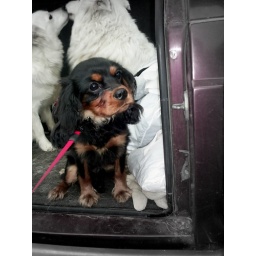
The cute dog Nero is looking outside but the sisters in the back are kissing